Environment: real
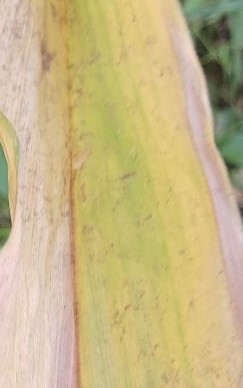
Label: nitrogen_deficiency